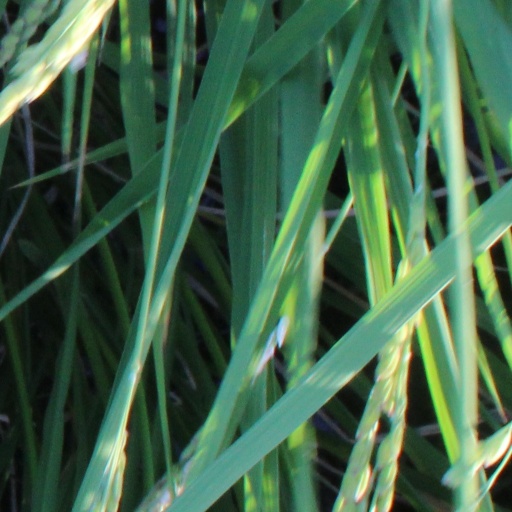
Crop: rice